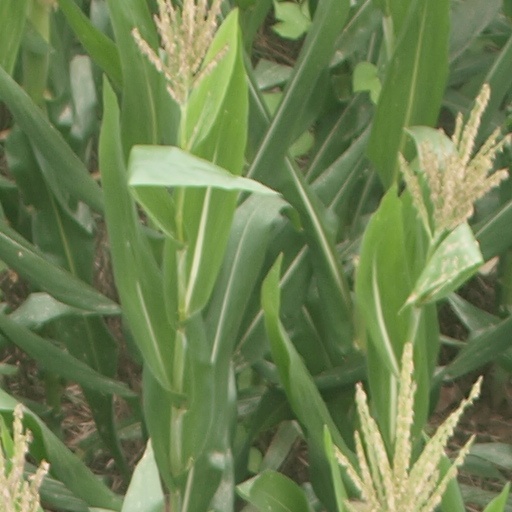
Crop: maize; corn